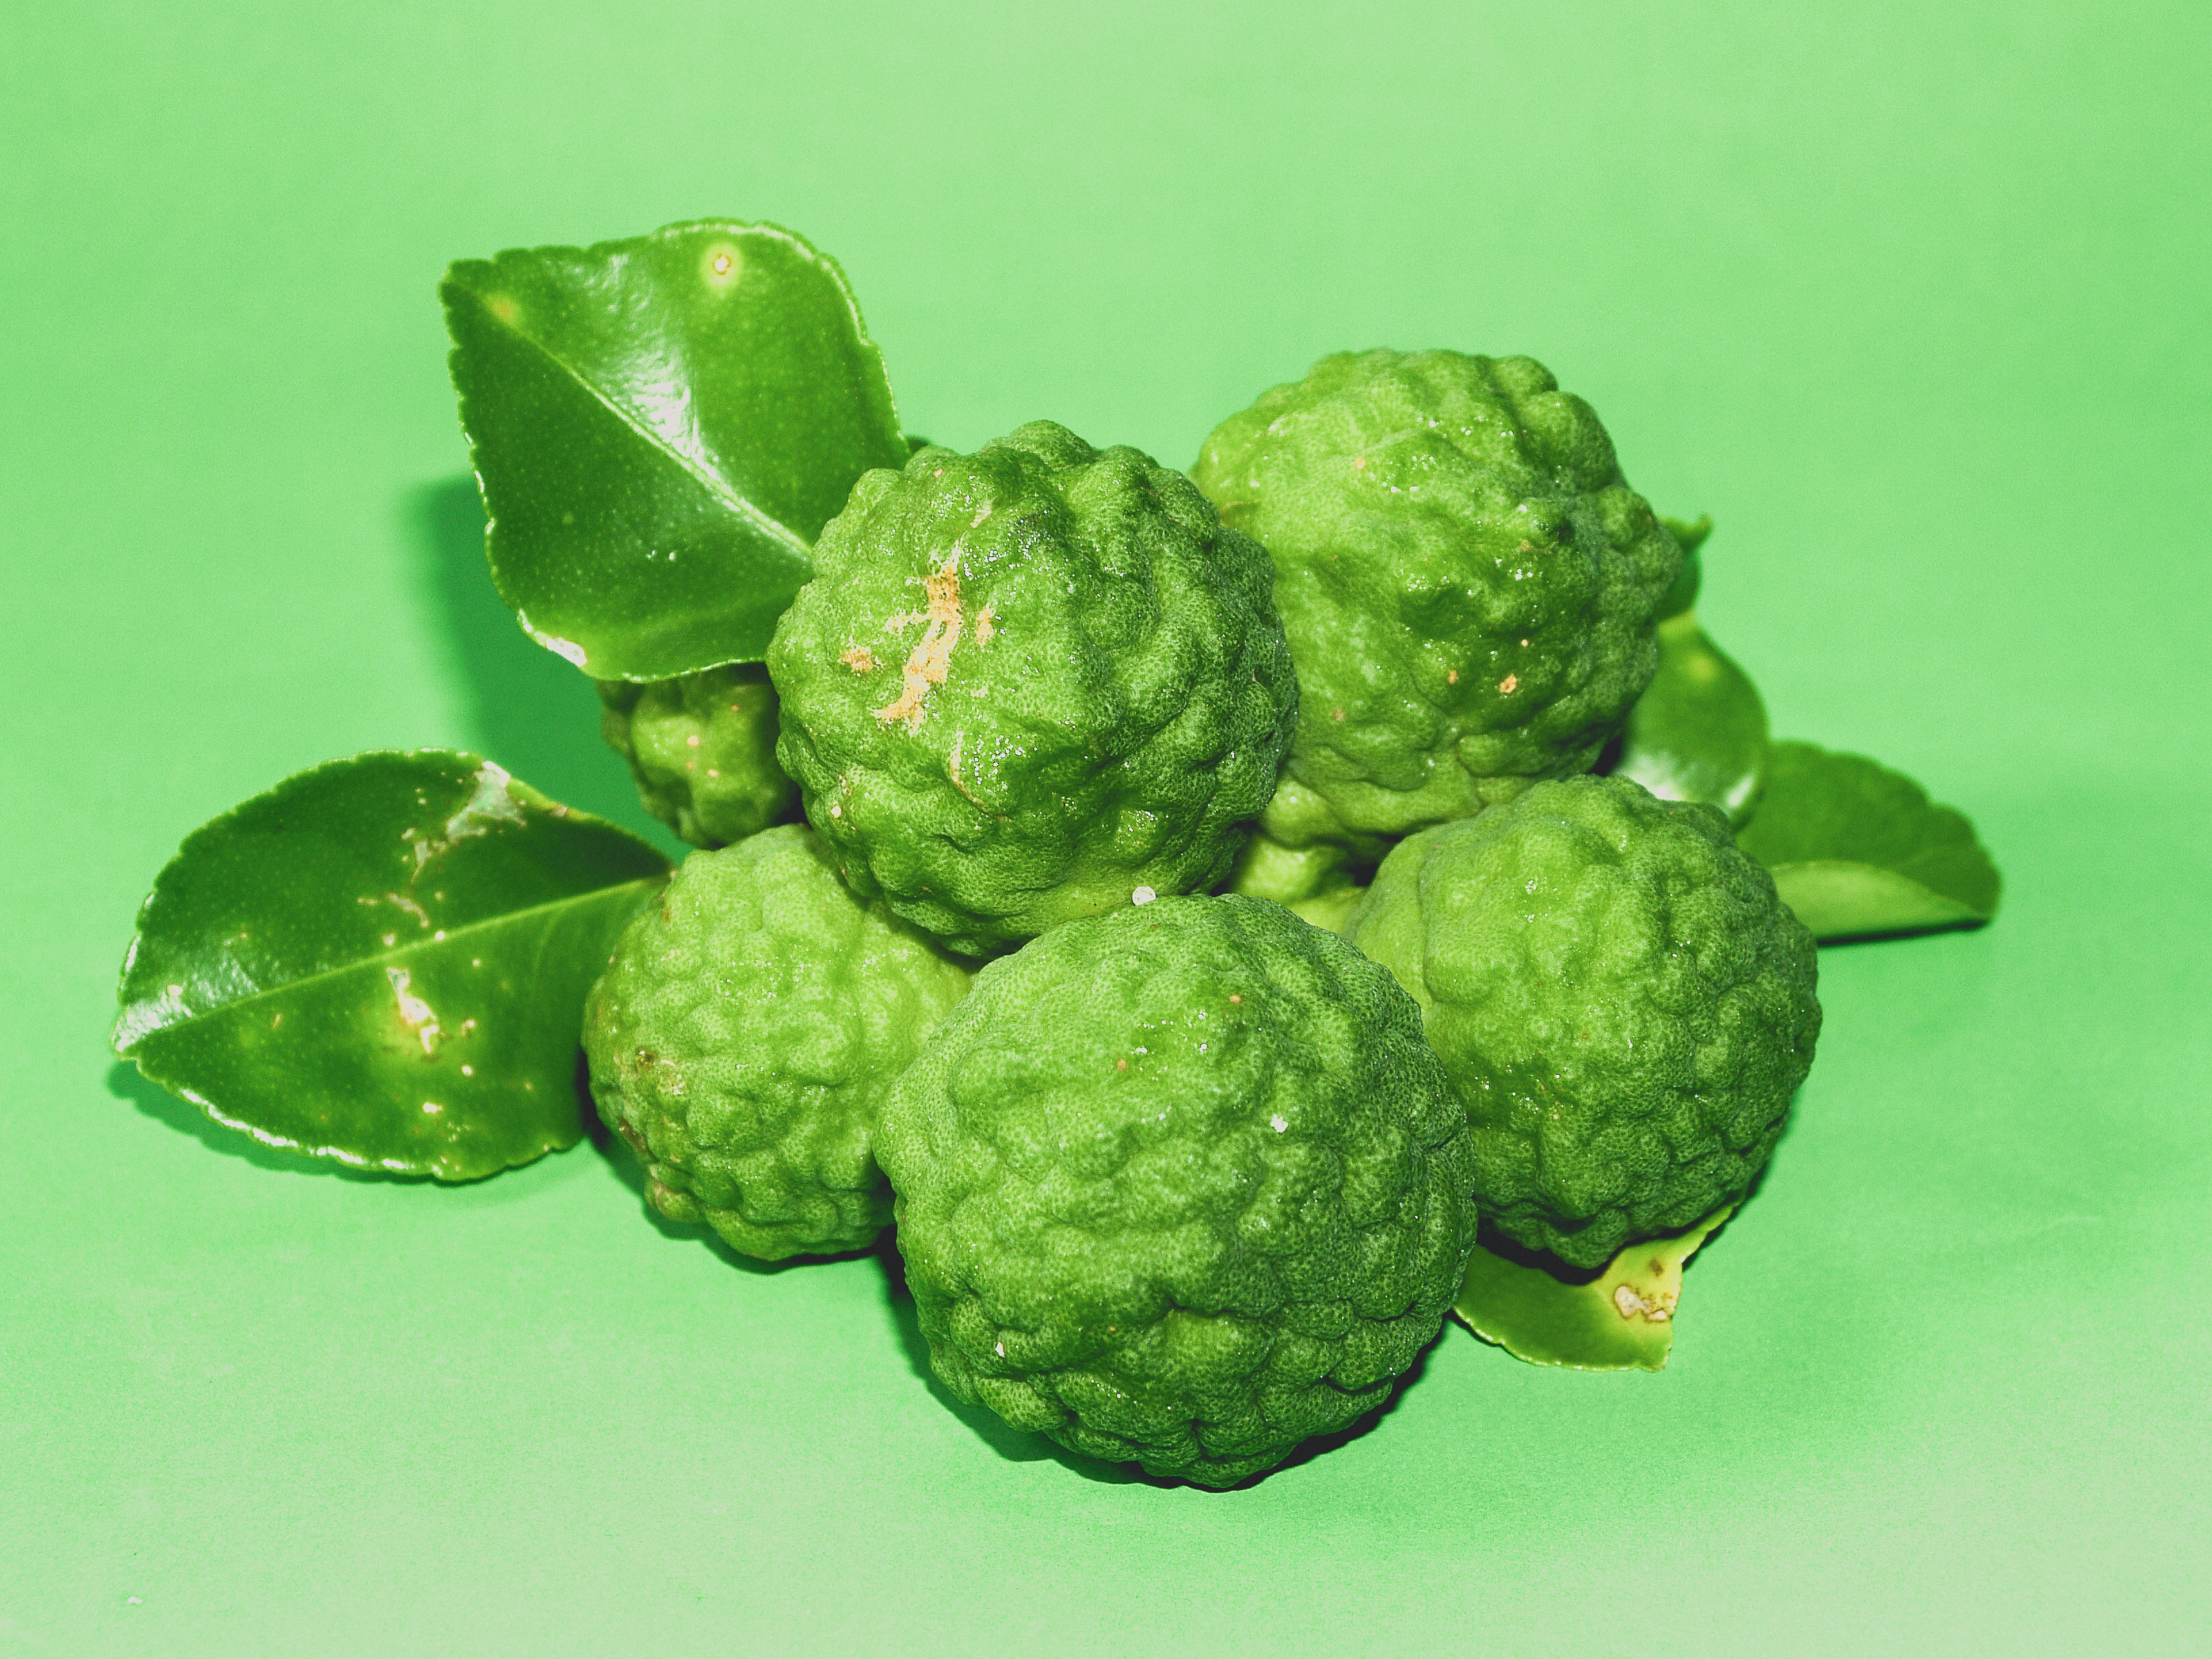
green, herb, fruit, vegetable, bergamot, kaffir, lime, citrus, fresh, food, tropical, ingredient, asian, cooking, background, herbal, aroma, organic, rough, cuisine, lemon, thai, healthy, raw, tree, treatment, sour, juicy, water, nature, produce, key lime, custard apple, persian lime, plant, annona